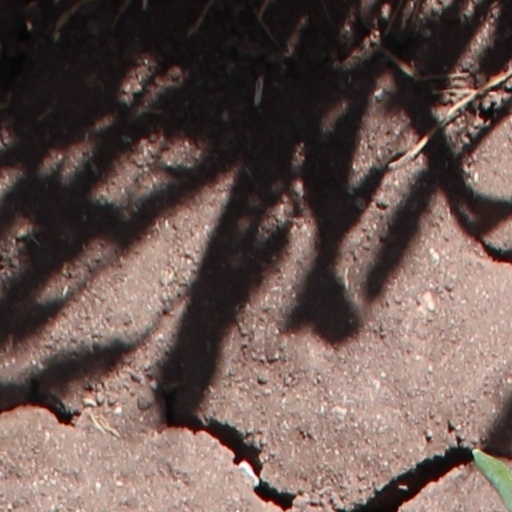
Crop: wheat